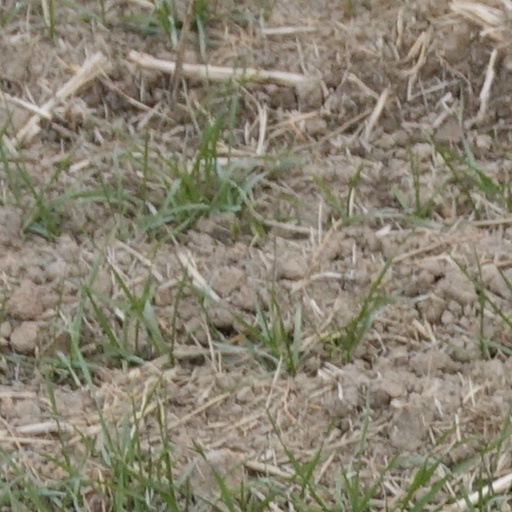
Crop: wheat